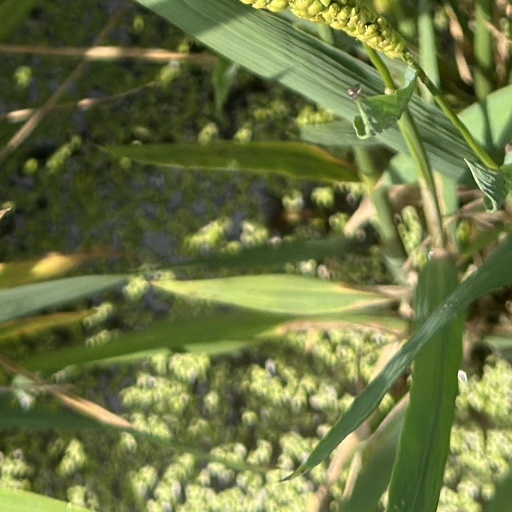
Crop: rice